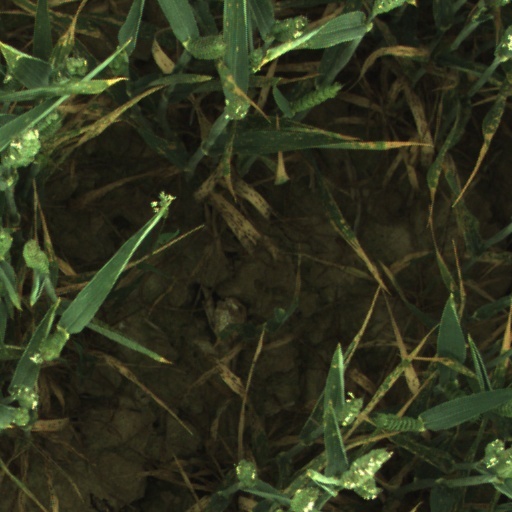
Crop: wheat